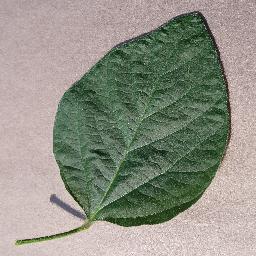
Label: Soybean___healthy